Unimog 419

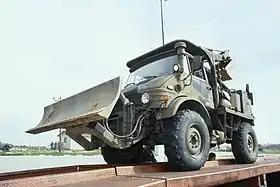
An Unimog 419

The Unimog 419, also known as the "Freightliner tractor" or simply "SEE Tractor", is a military vehicle made by Daimler-Benz for the US Army. It is technically related to the Unimog 406. Daimler-Benz designed four different types of the Unimog 419 and made a total of 2416 units, with most of them being SEE tractors. Manufacture took place at Daimler-Benz's Gaggenau plant in Germany, where the Unimog 419 was assembled using the Unimog 406's chassis, the Unimog 416's engine, and American-made off-the-shelf components such as the entire 24-Volt electrical system. The US Army used the Unimog 419 as a combat engineering vehicle.